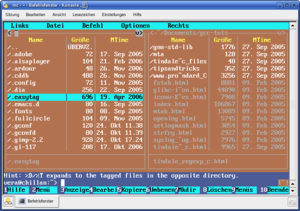
capture d’écran de Midnight Commander